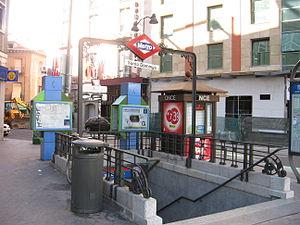
Santo Domingo est une station de la ligne 2 du métro de Madrid, en Espagne.